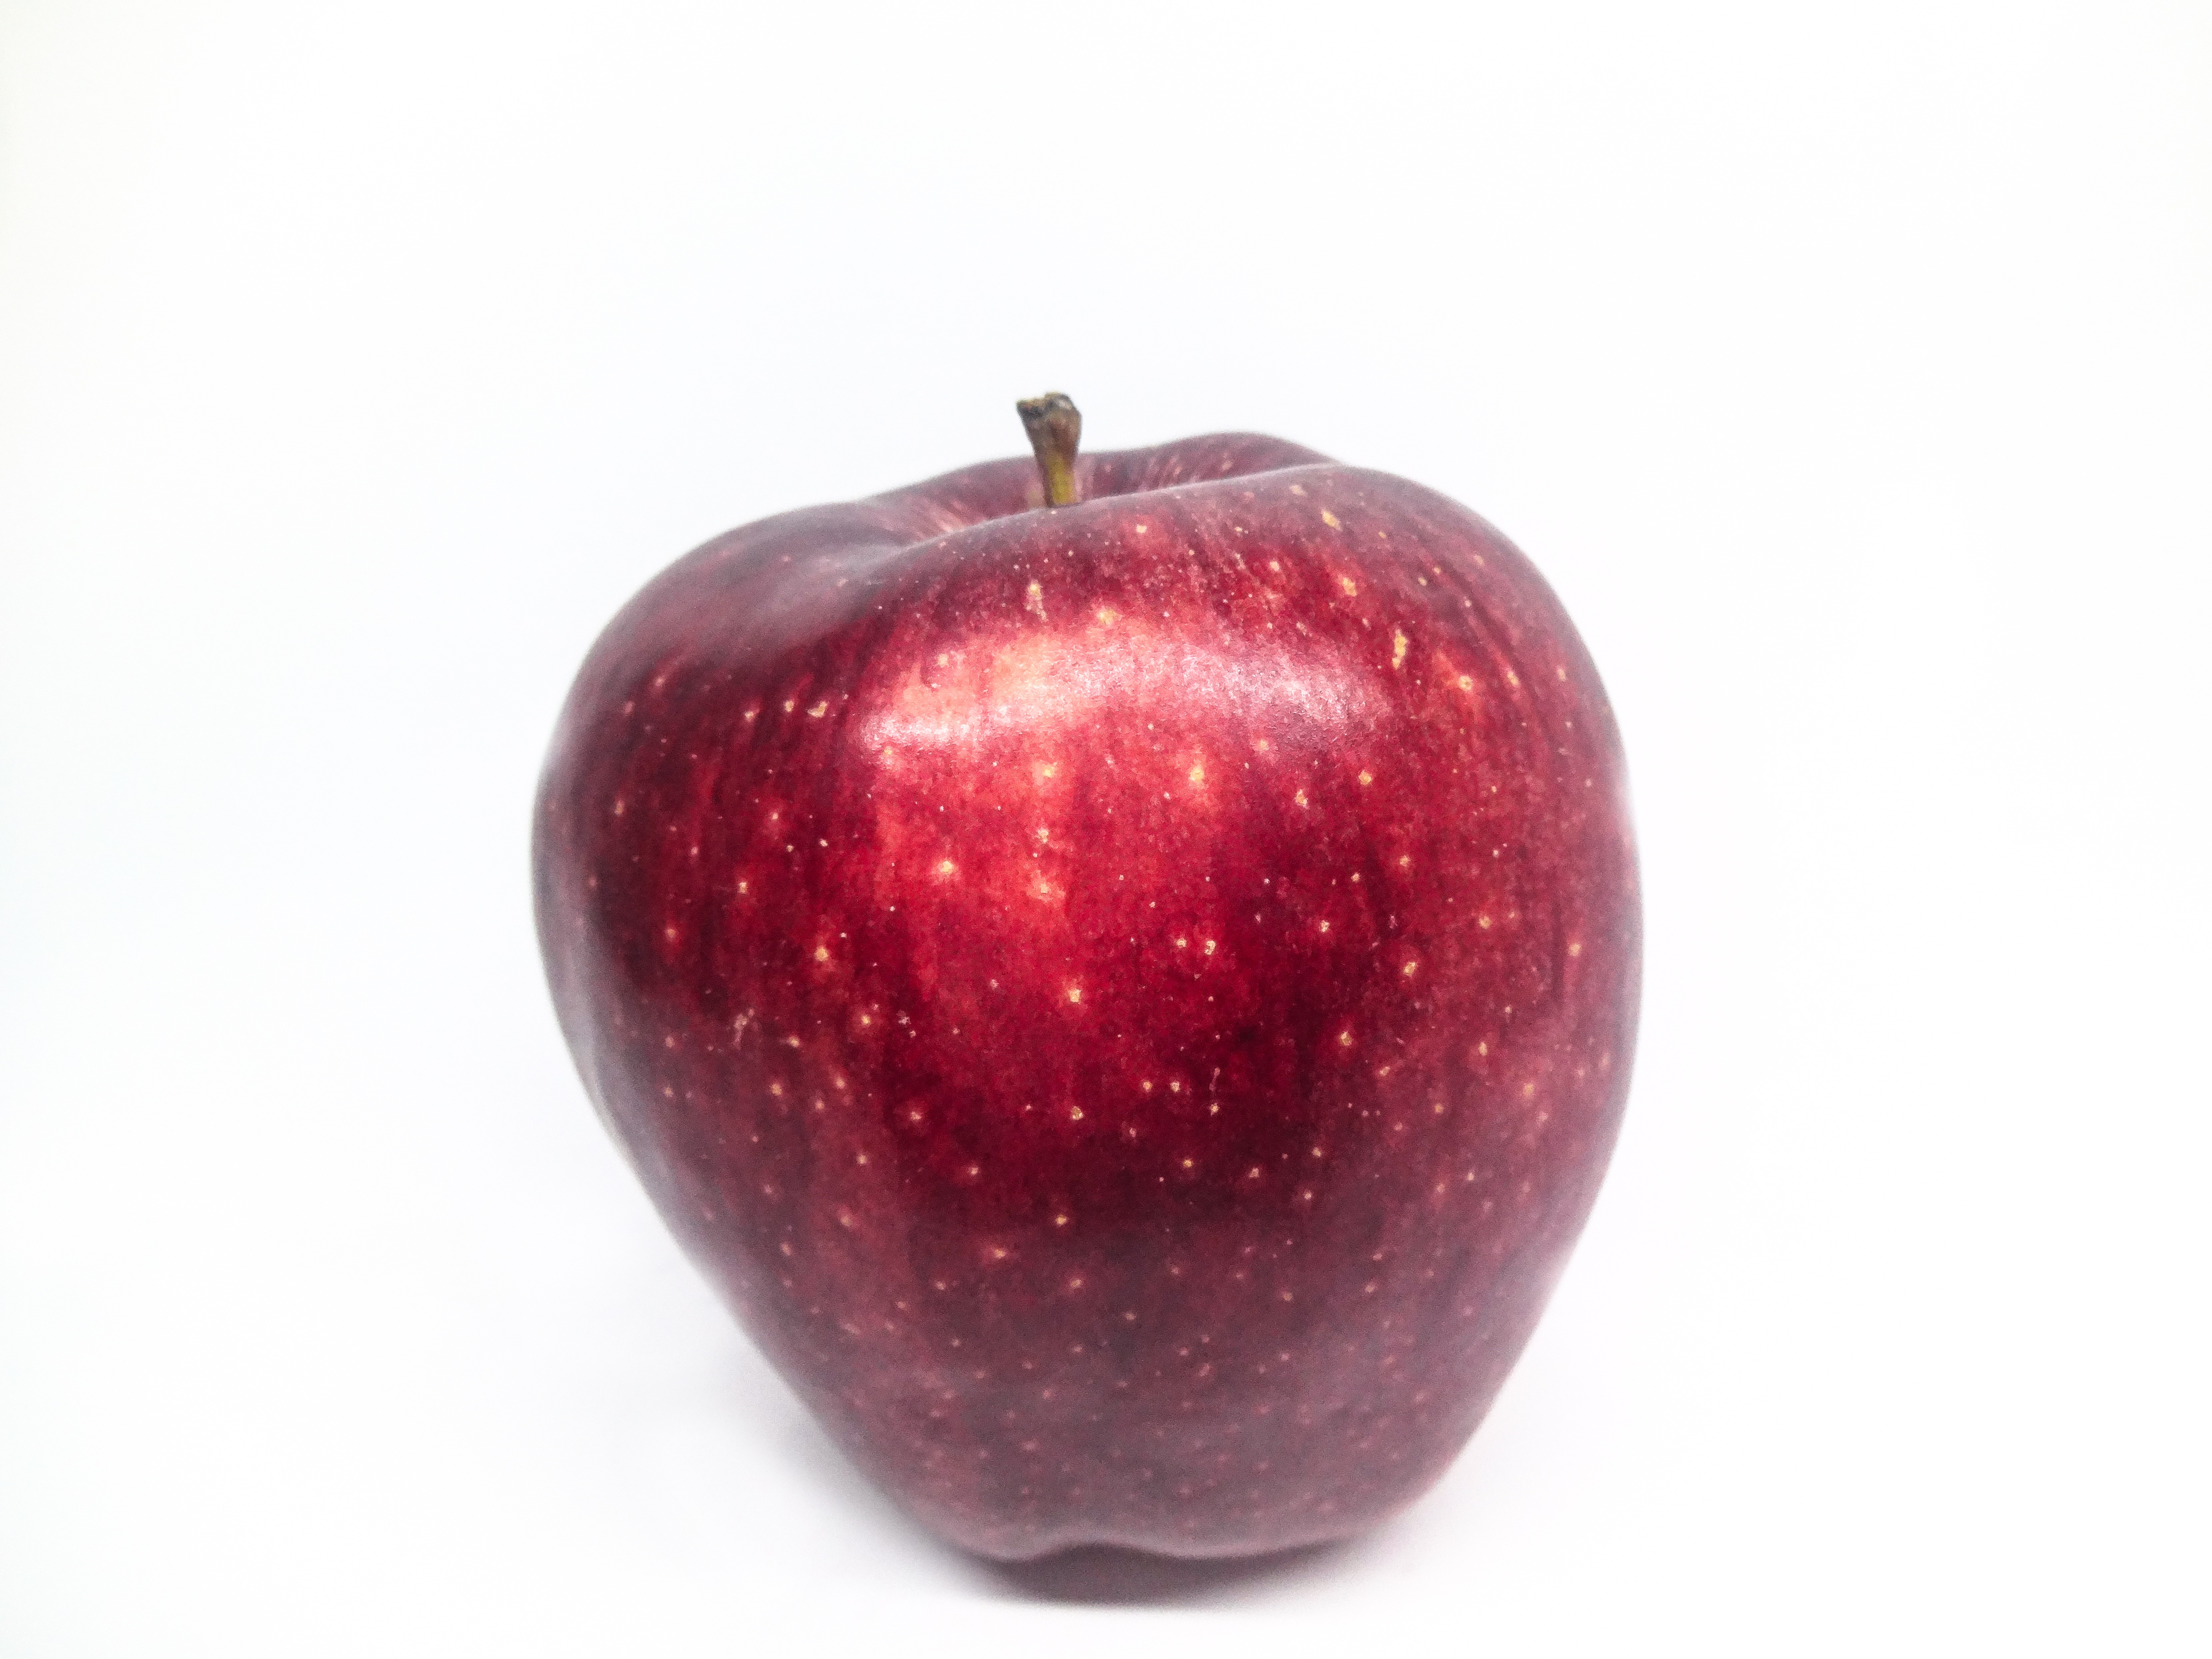
apple, plant, white, fruit, food, red, produce, red apple, power, white background, flowering plant, rose family, free image, land plant, rose order, love apples